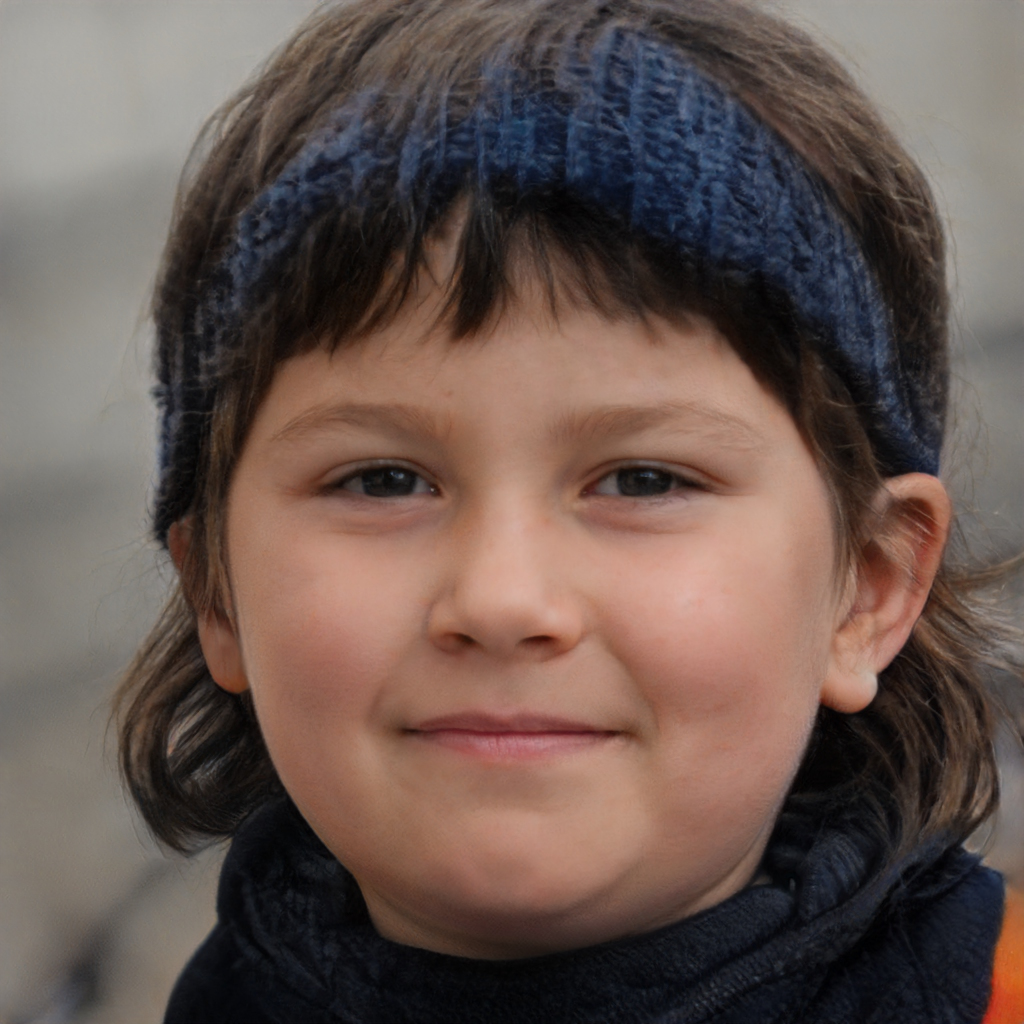
Gender: Female